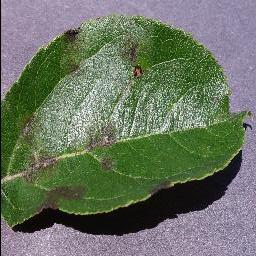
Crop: apple
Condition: scab